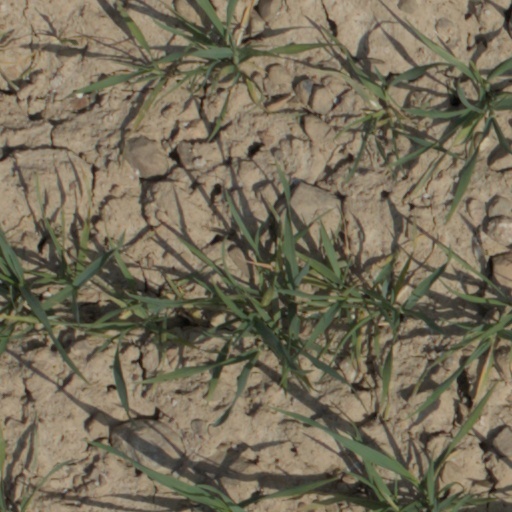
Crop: wheat